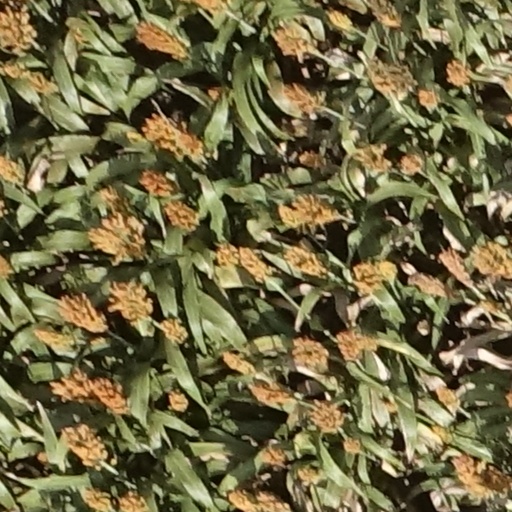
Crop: sorghum